Miltiadis Papaioannou

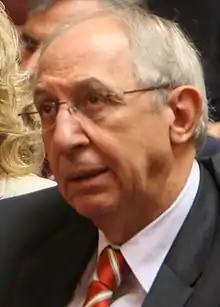
Miltos Papaioanou

Miltiadis Papaioannou (born 1947) is a Greek politician of the Panhellenic Socialist Movement (PASOK).